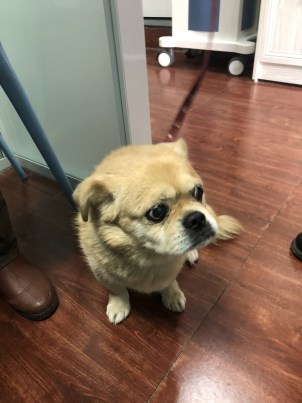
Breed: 3336-n000121-chinese_rural_dog